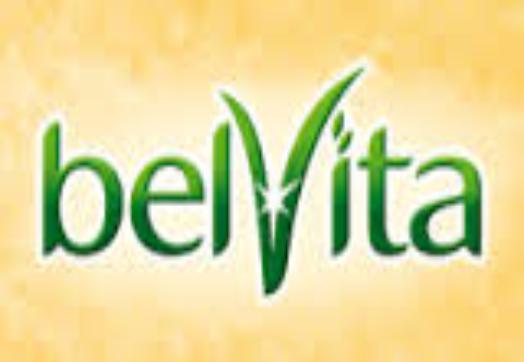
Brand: Belvita
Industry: Food